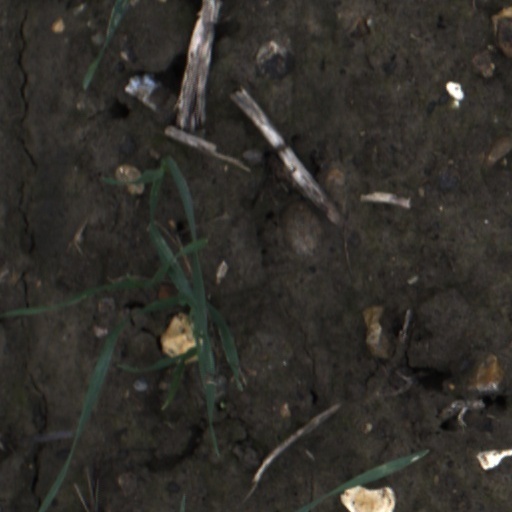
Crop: wheat